Velikiye Luki

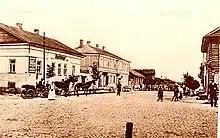
Early-20th-century view of the town

On 1 August 1927, the uyezds were abolished, and Velikoluksky District was established, with the administrative center in Velikiye Luki. Pskov Governorate was abolished as well, Velikiye Luki was the center of Velikiye Luki Okrug of Leningrad Oblast. On 17 June 1929 the okrug was transferred to Western Oblast. On 23 July 1930 the okrugs were also abolished. On 29 January 1935 Western Oblast was abolished, and the district was transferred to Kalinin Oblast, and on 5 February that year Velikiye Luki became the center of Velikiye Luki Okrug of Kalinin Oblast, one of the okrugs abutting the state boundaries of the Soviet Union. On 4 May 1938 the okrug was abolished again.